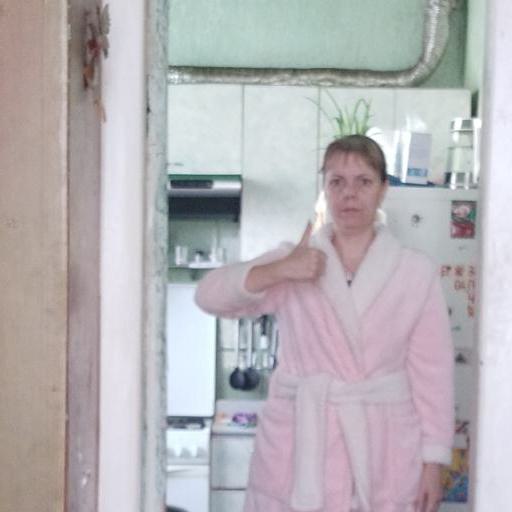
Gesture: like